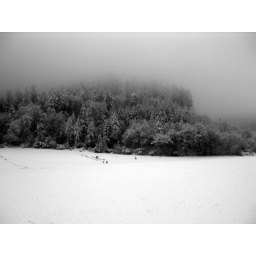
black forest in white